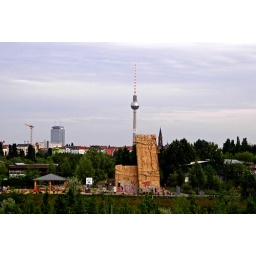
The climbing wall in the Mauerpark in Berlin (also called Schwedter Nordwand), with the TV tower in the background